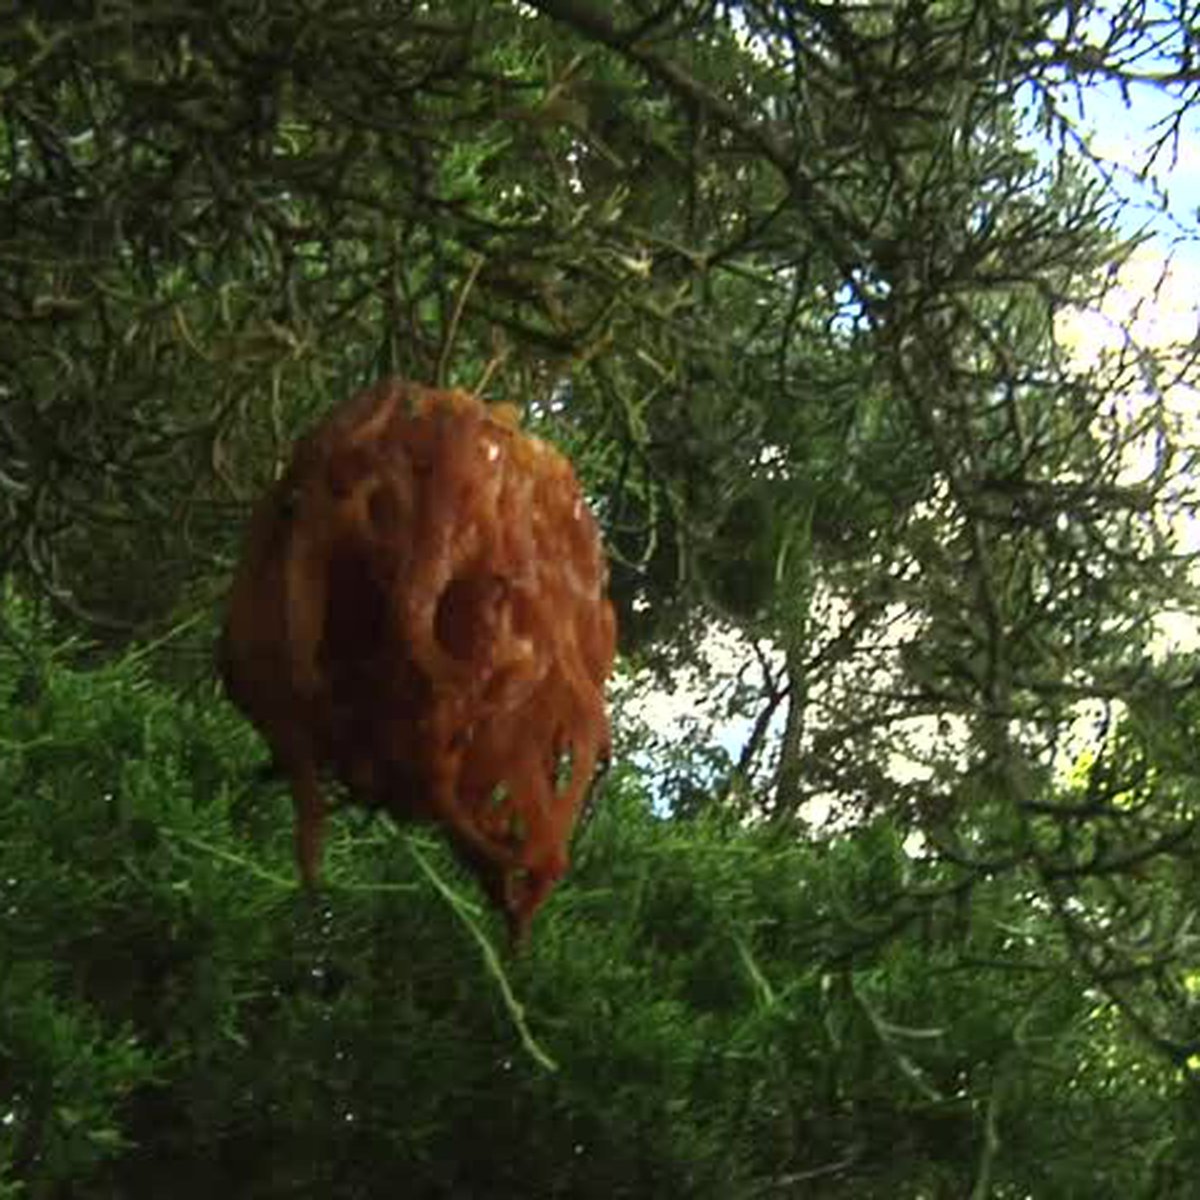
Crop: apple
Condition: rust